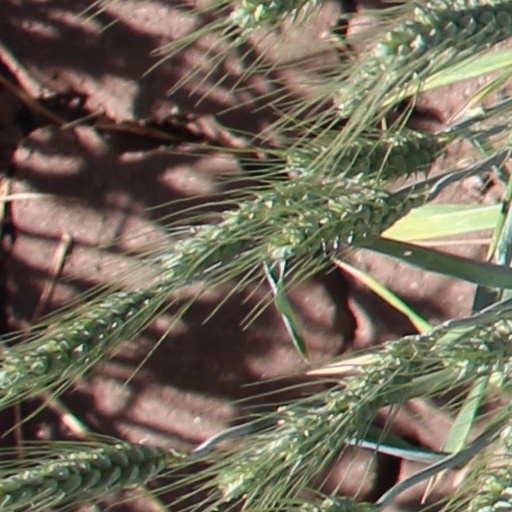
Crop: wheat